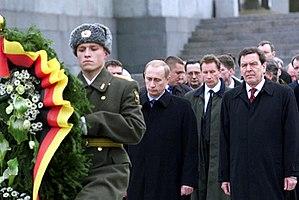
Gerhard Fritz Kurt Schröder [ˈɡɛɐ̯haɐ̯t fʁɪts kʊɐ̯t ˈʃʁøːdɐ], né le 7 avril 1944 à Mossenberg-Wöhren, est un homme d'État allemand, membre du Parti social-démocrate d'Allemagne.